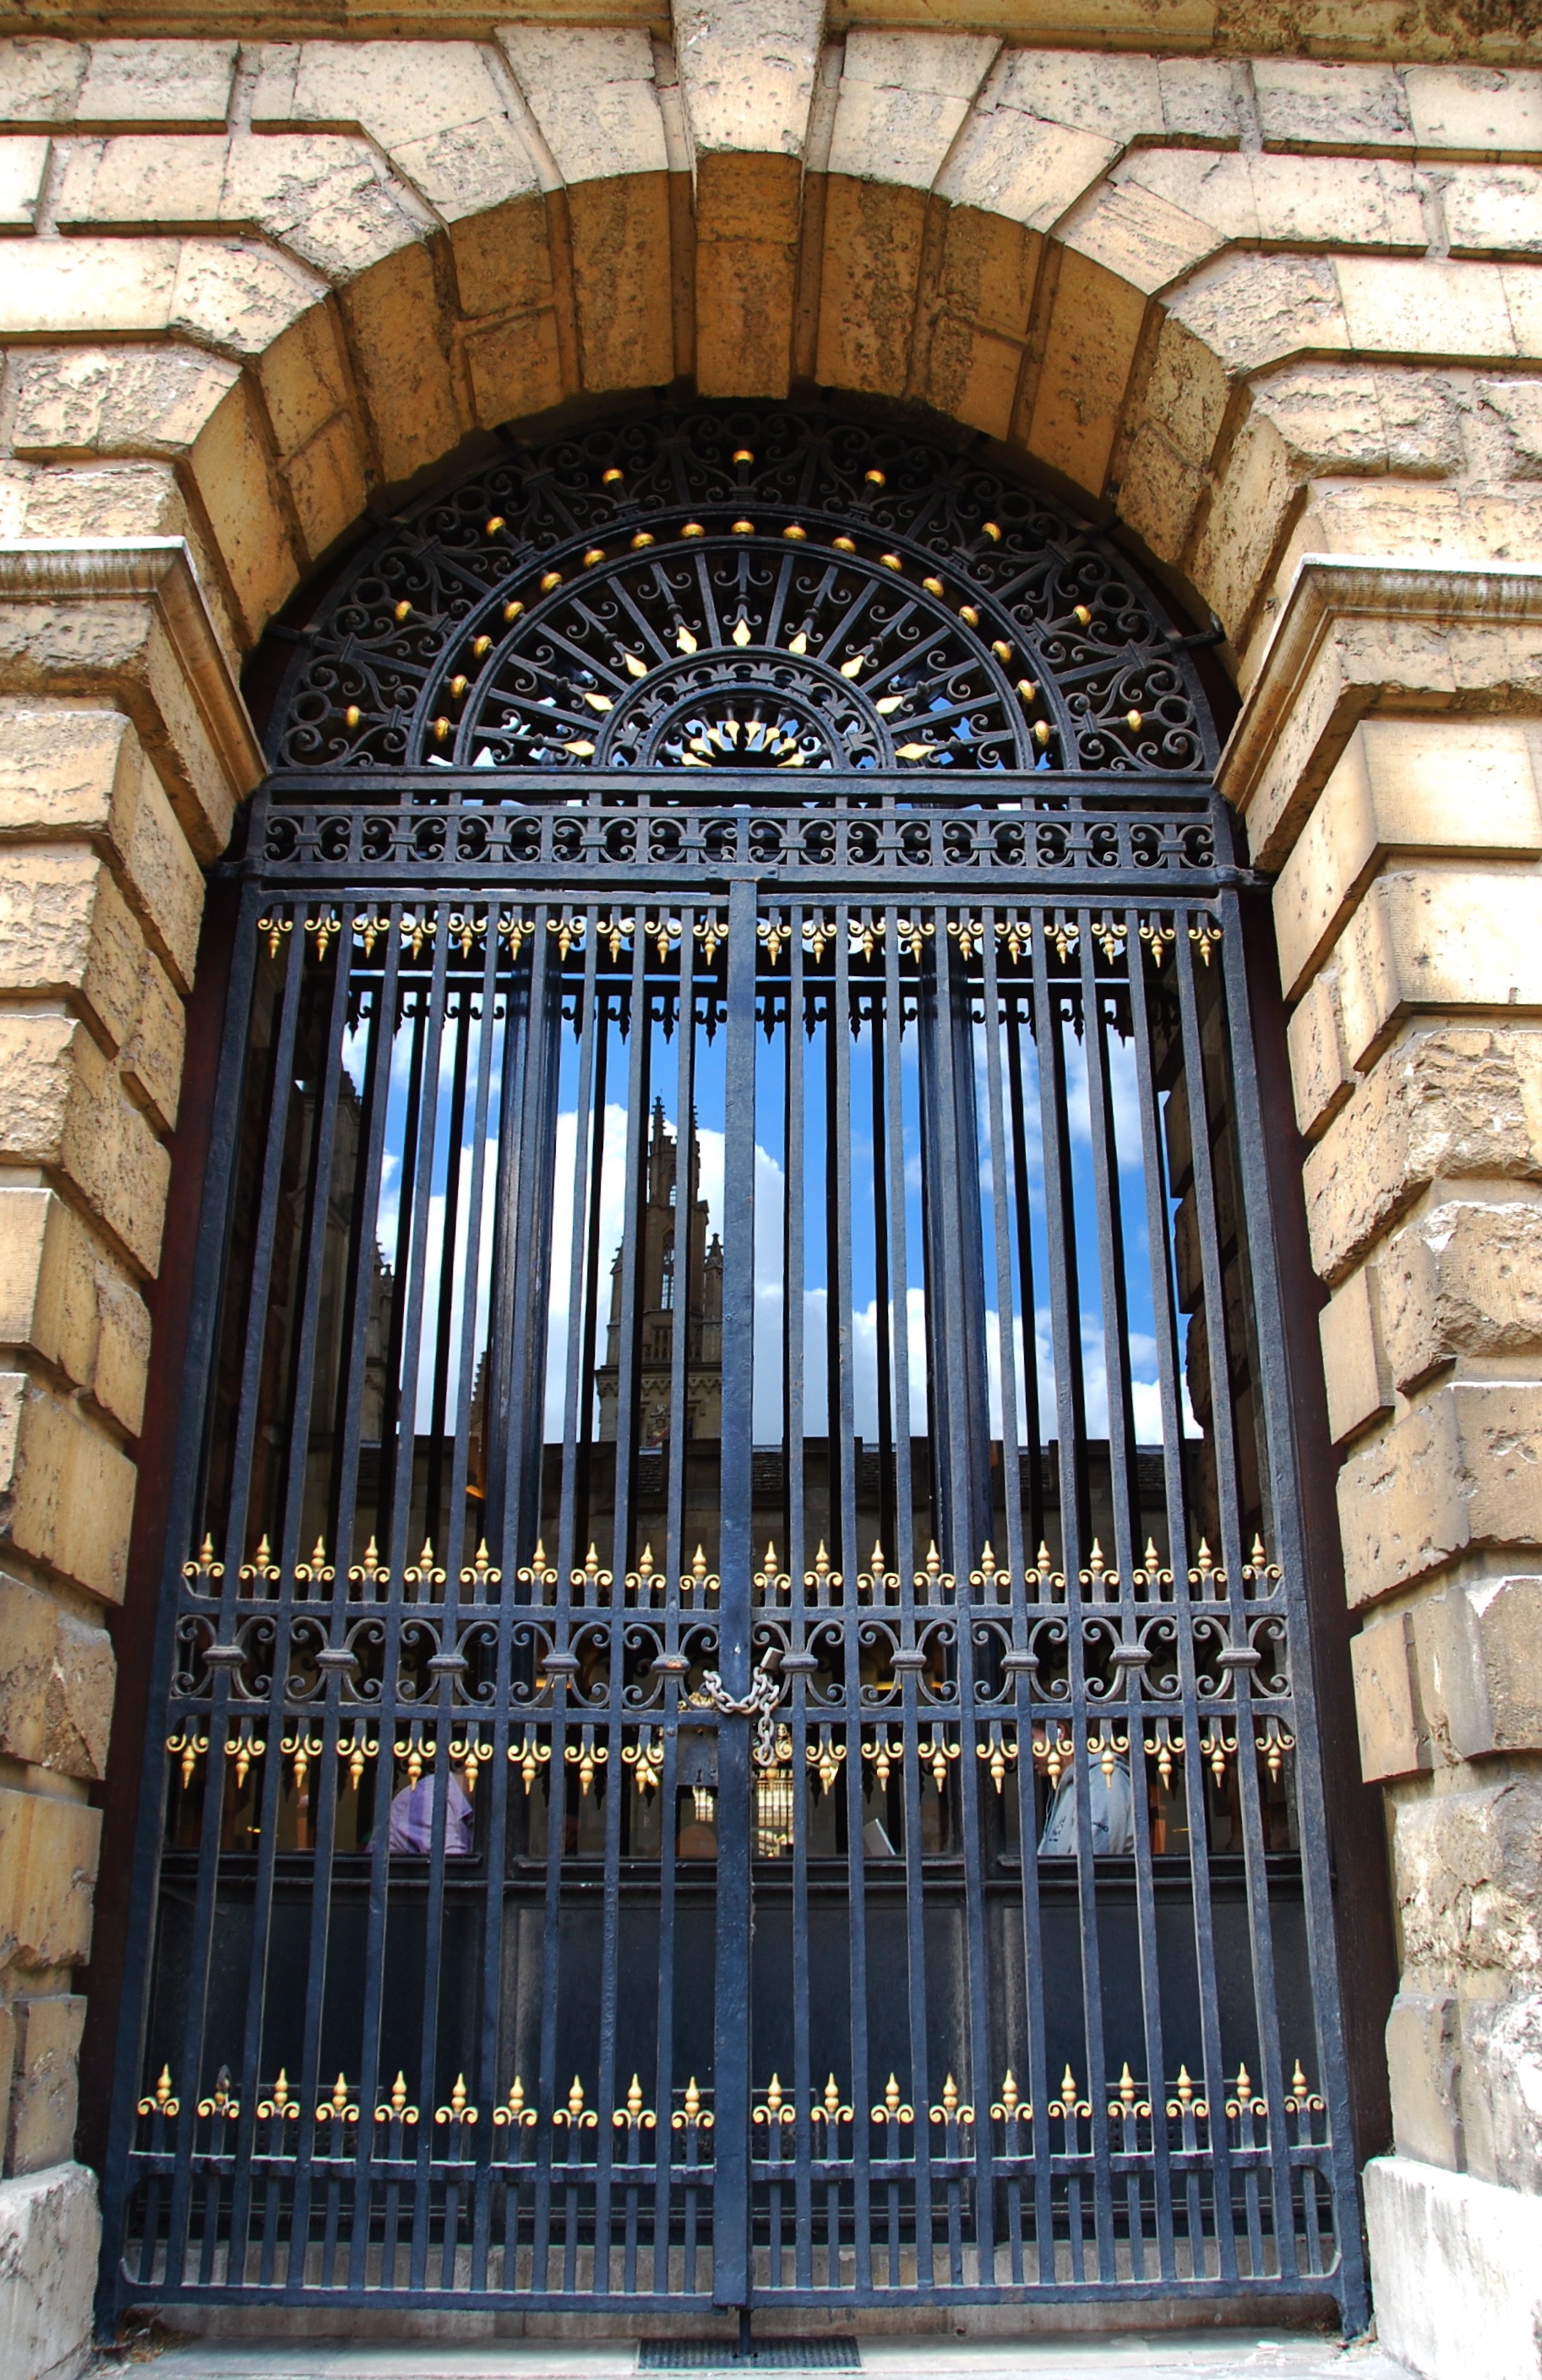
window, facade, cathedral, gate, door, england, university, symmetry, closed, organ, oxford, organ pipe